ROH/NJPW War of the Worlds (2016)

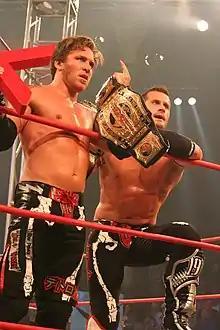
Chris Sabin and Alex Shelley, The Motor City Machine Guns, who main evented the Dearborn show

The War of the Worlds tour featured professional wrestling matches that involved different wrestlers from pre-existing scripted feuds and storylines. Wrestlers portrayed villains, heroes, or less distinguishable characters in the scripted events that built tension and culminated in a wrestling match or series of matches.